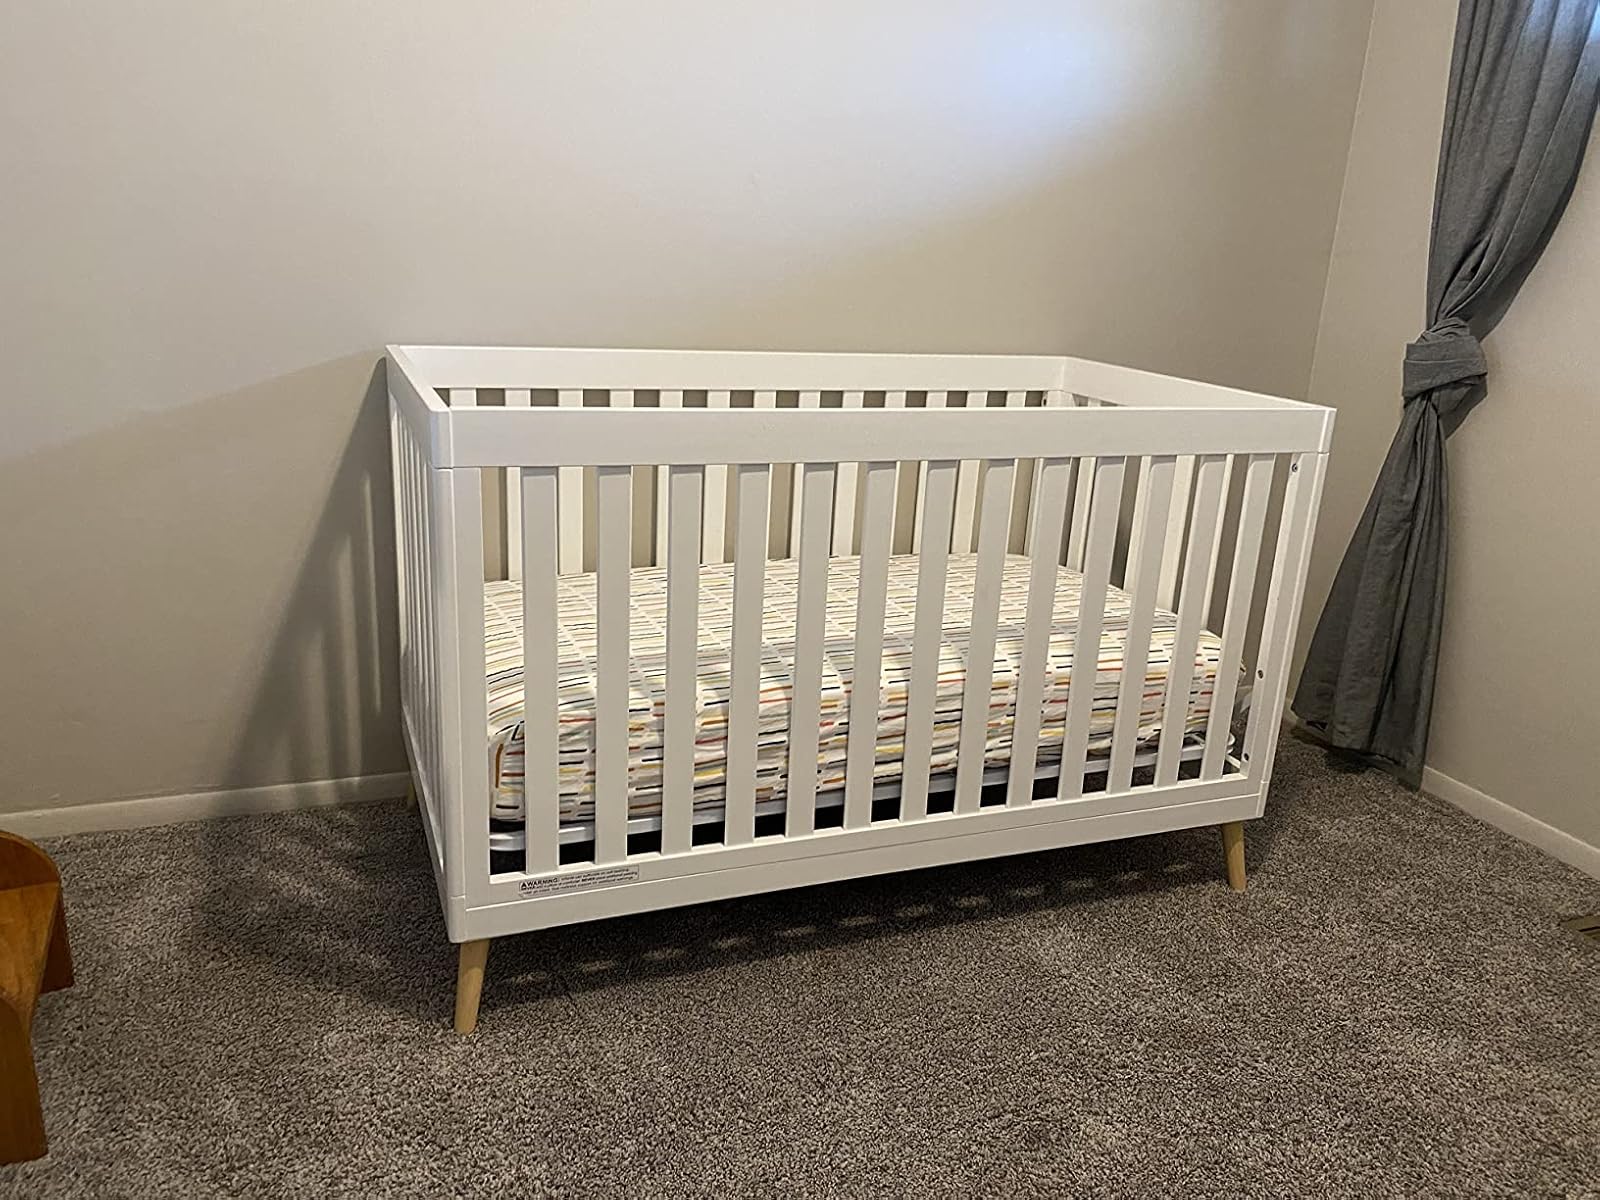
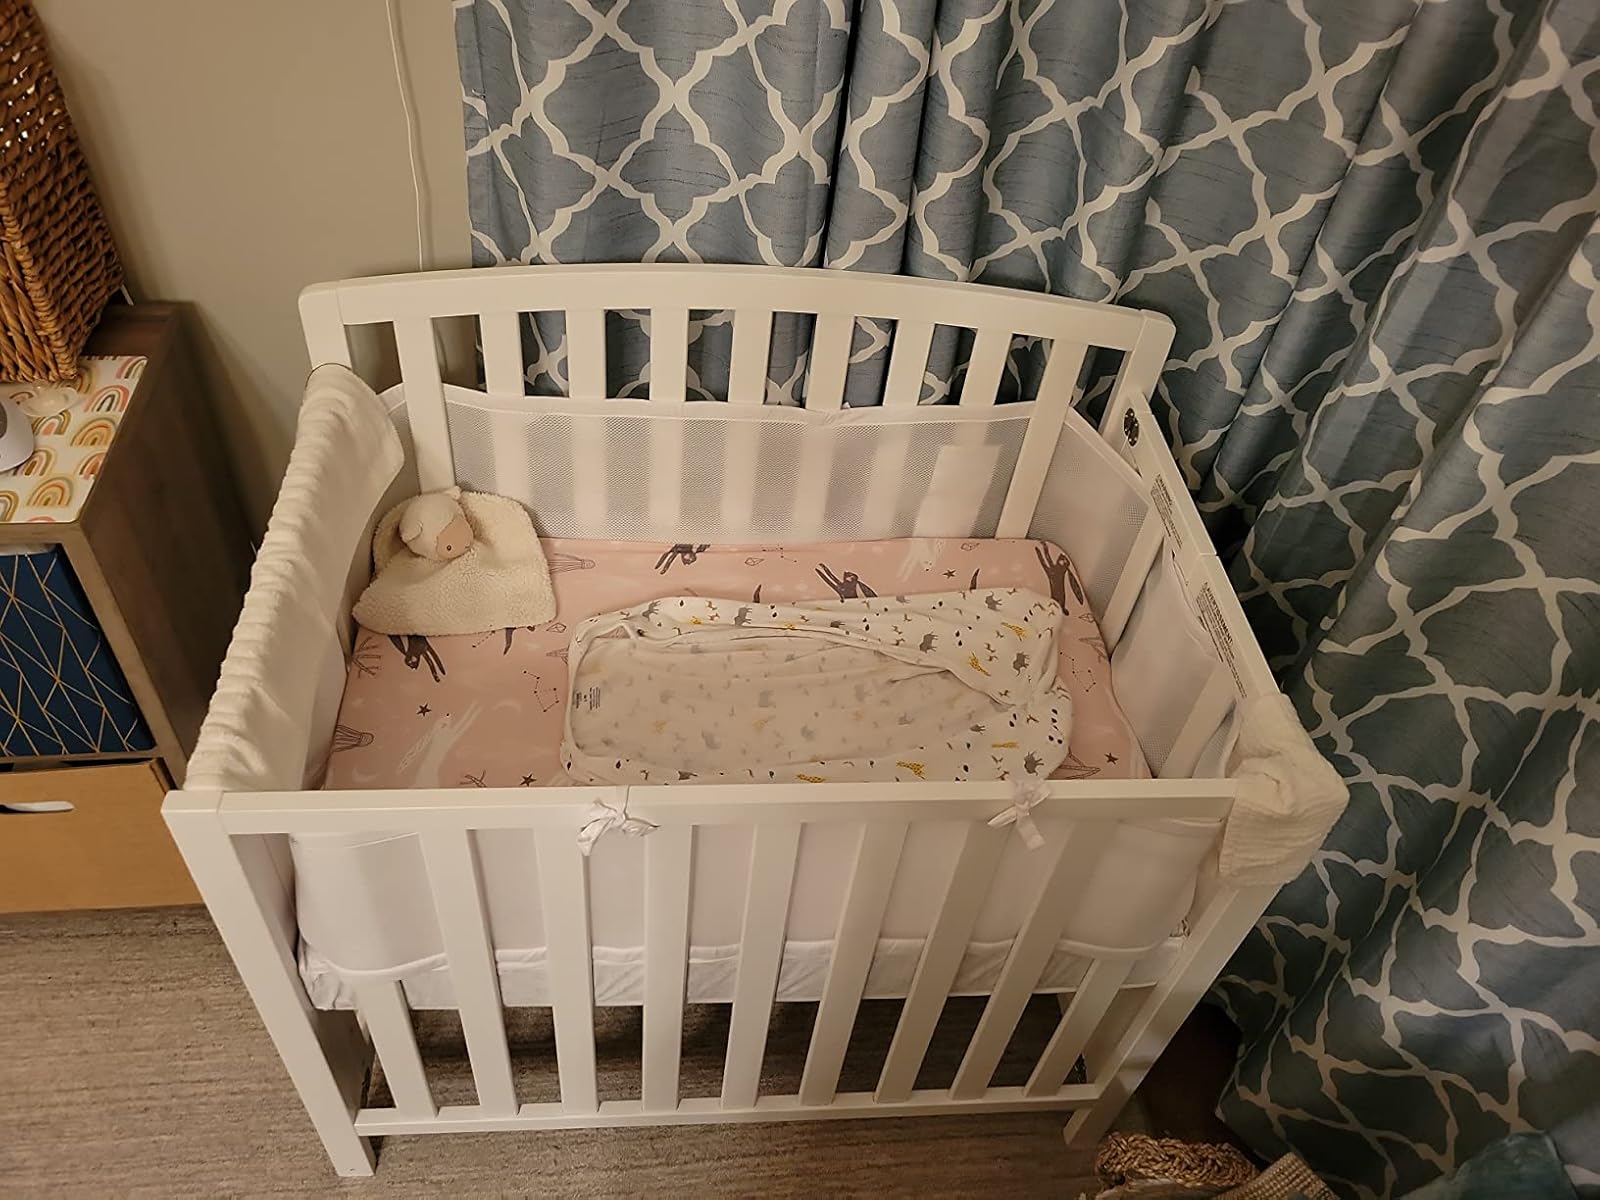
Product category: products_crib
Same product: no